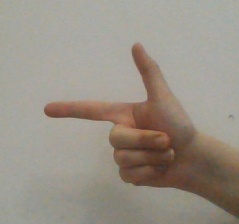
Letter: yaa